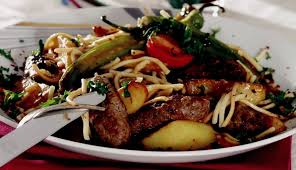
Yemek: izmir_kofte